Question: Please indicate a possible affordance area of the spoon that can be used for holding.
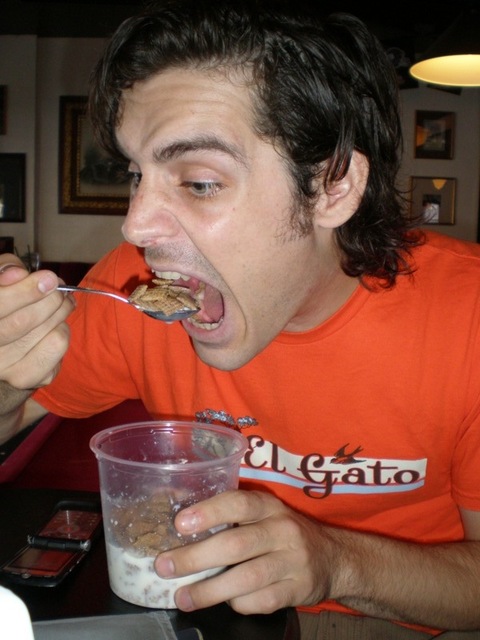
Answer: [55.5, 274.5, 207.5, 336.5]